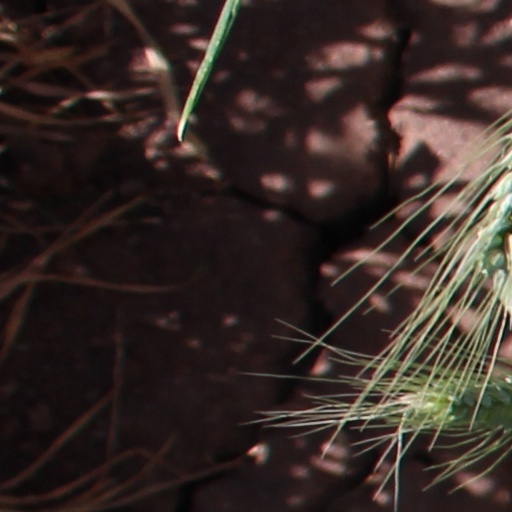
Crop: wheat